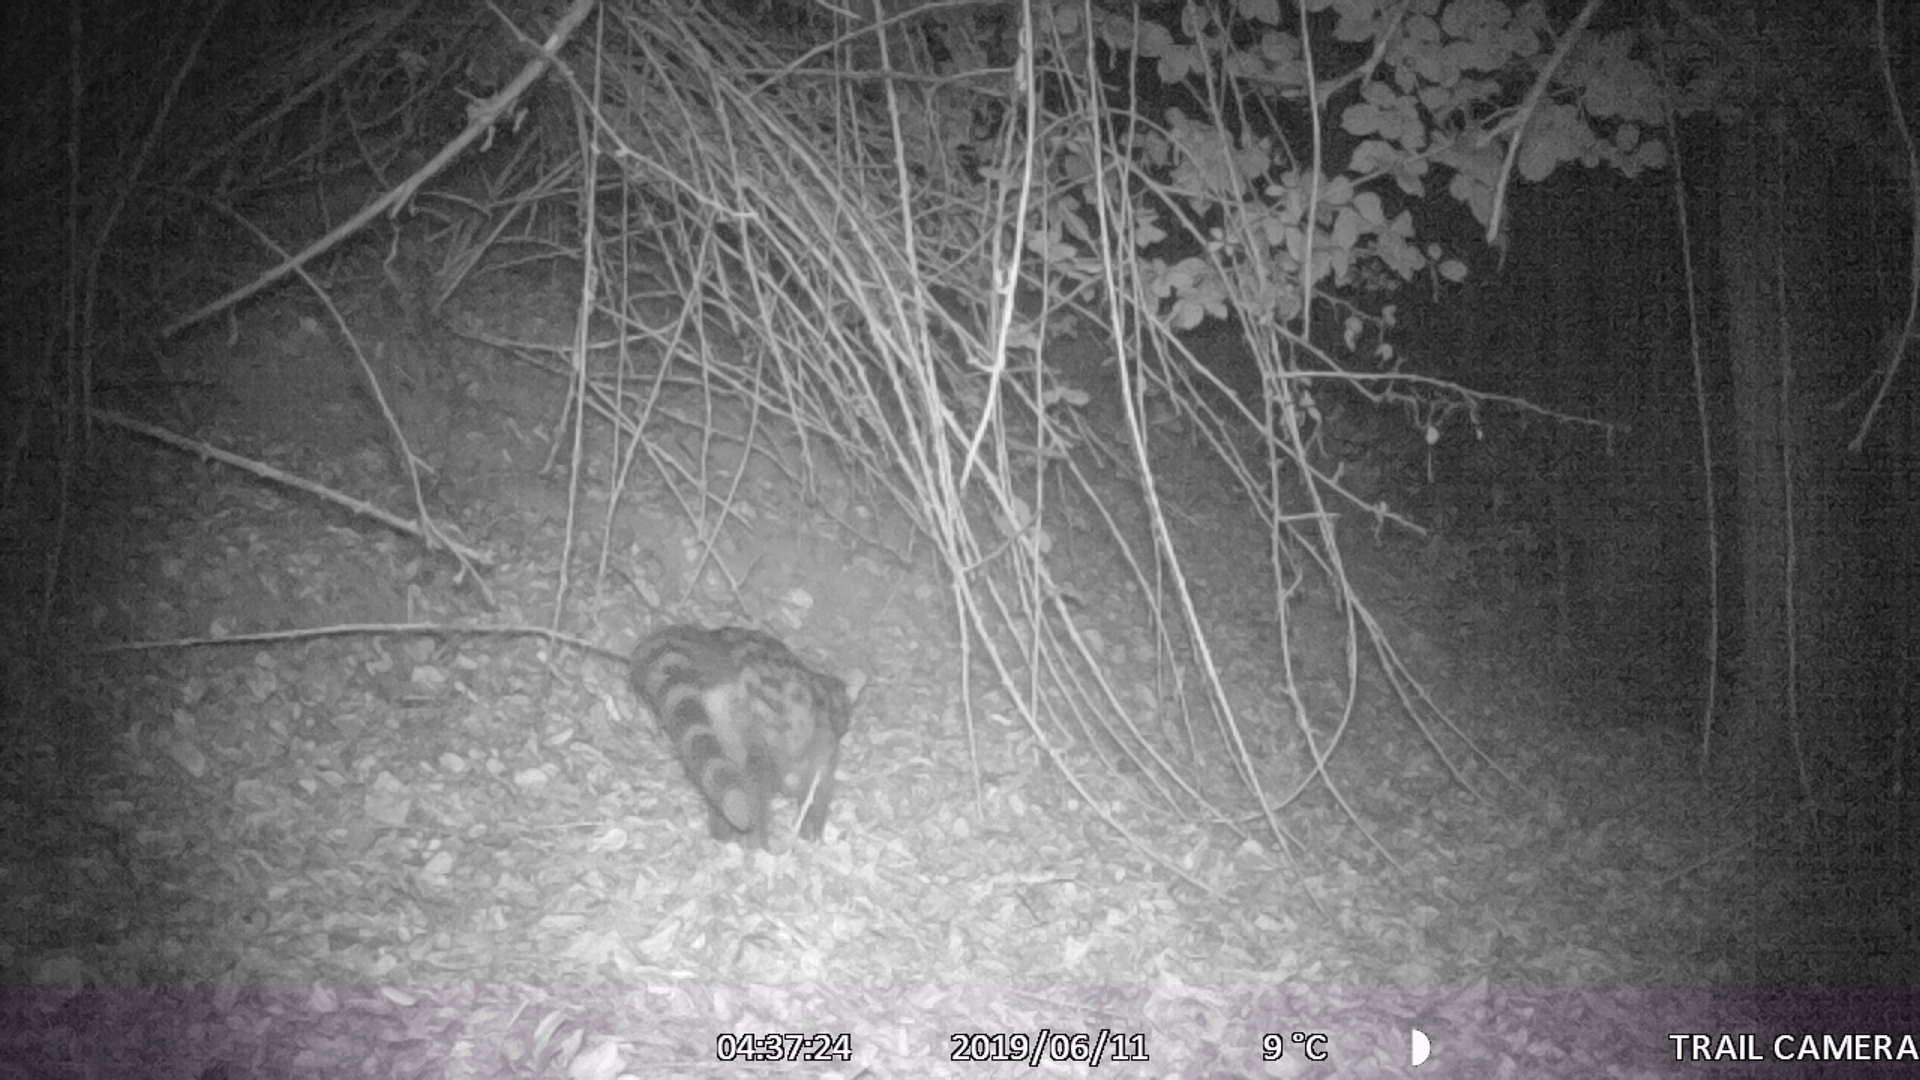
Species: Genetta genetta